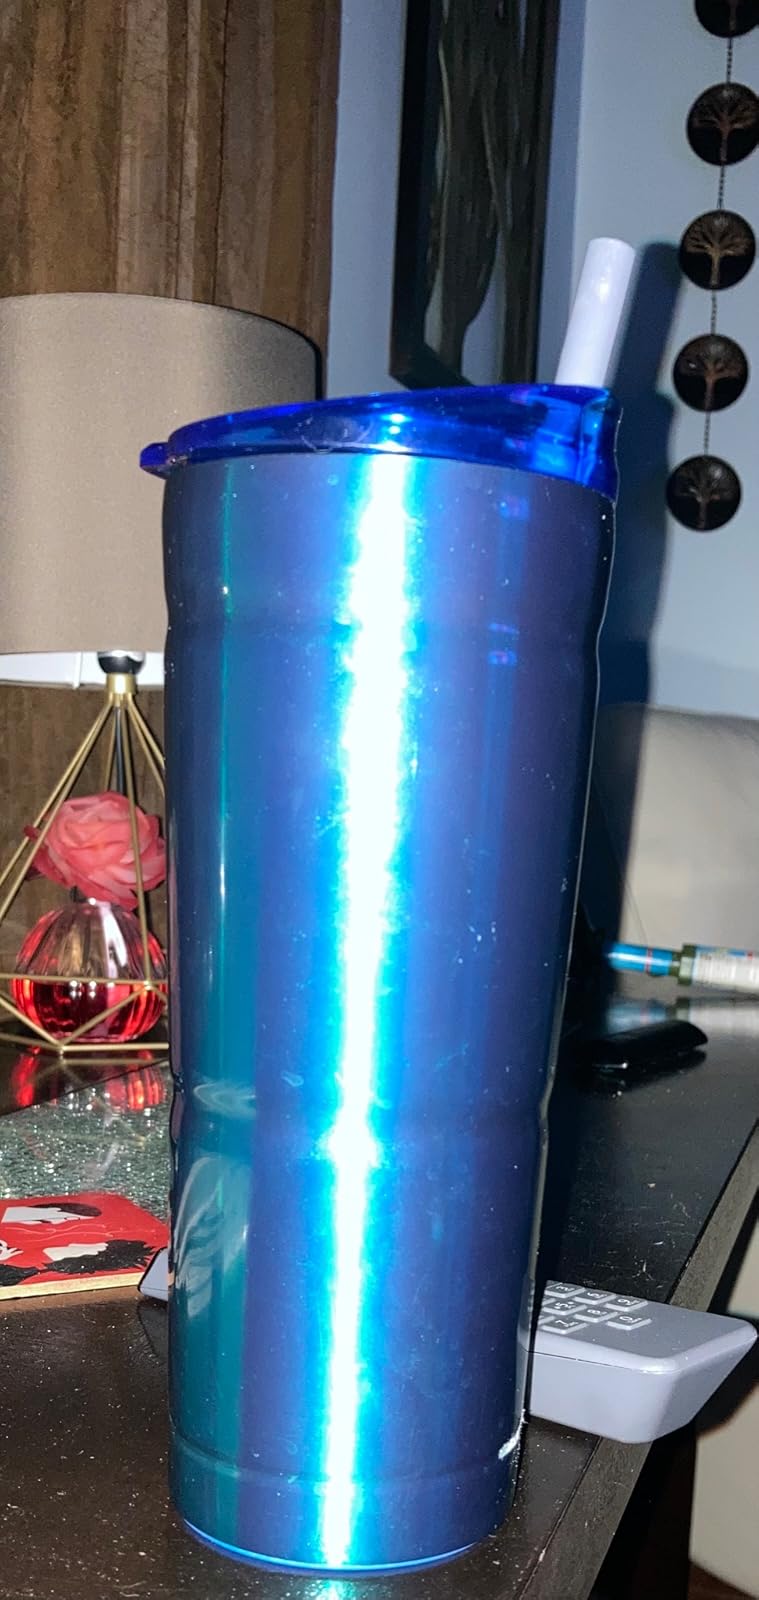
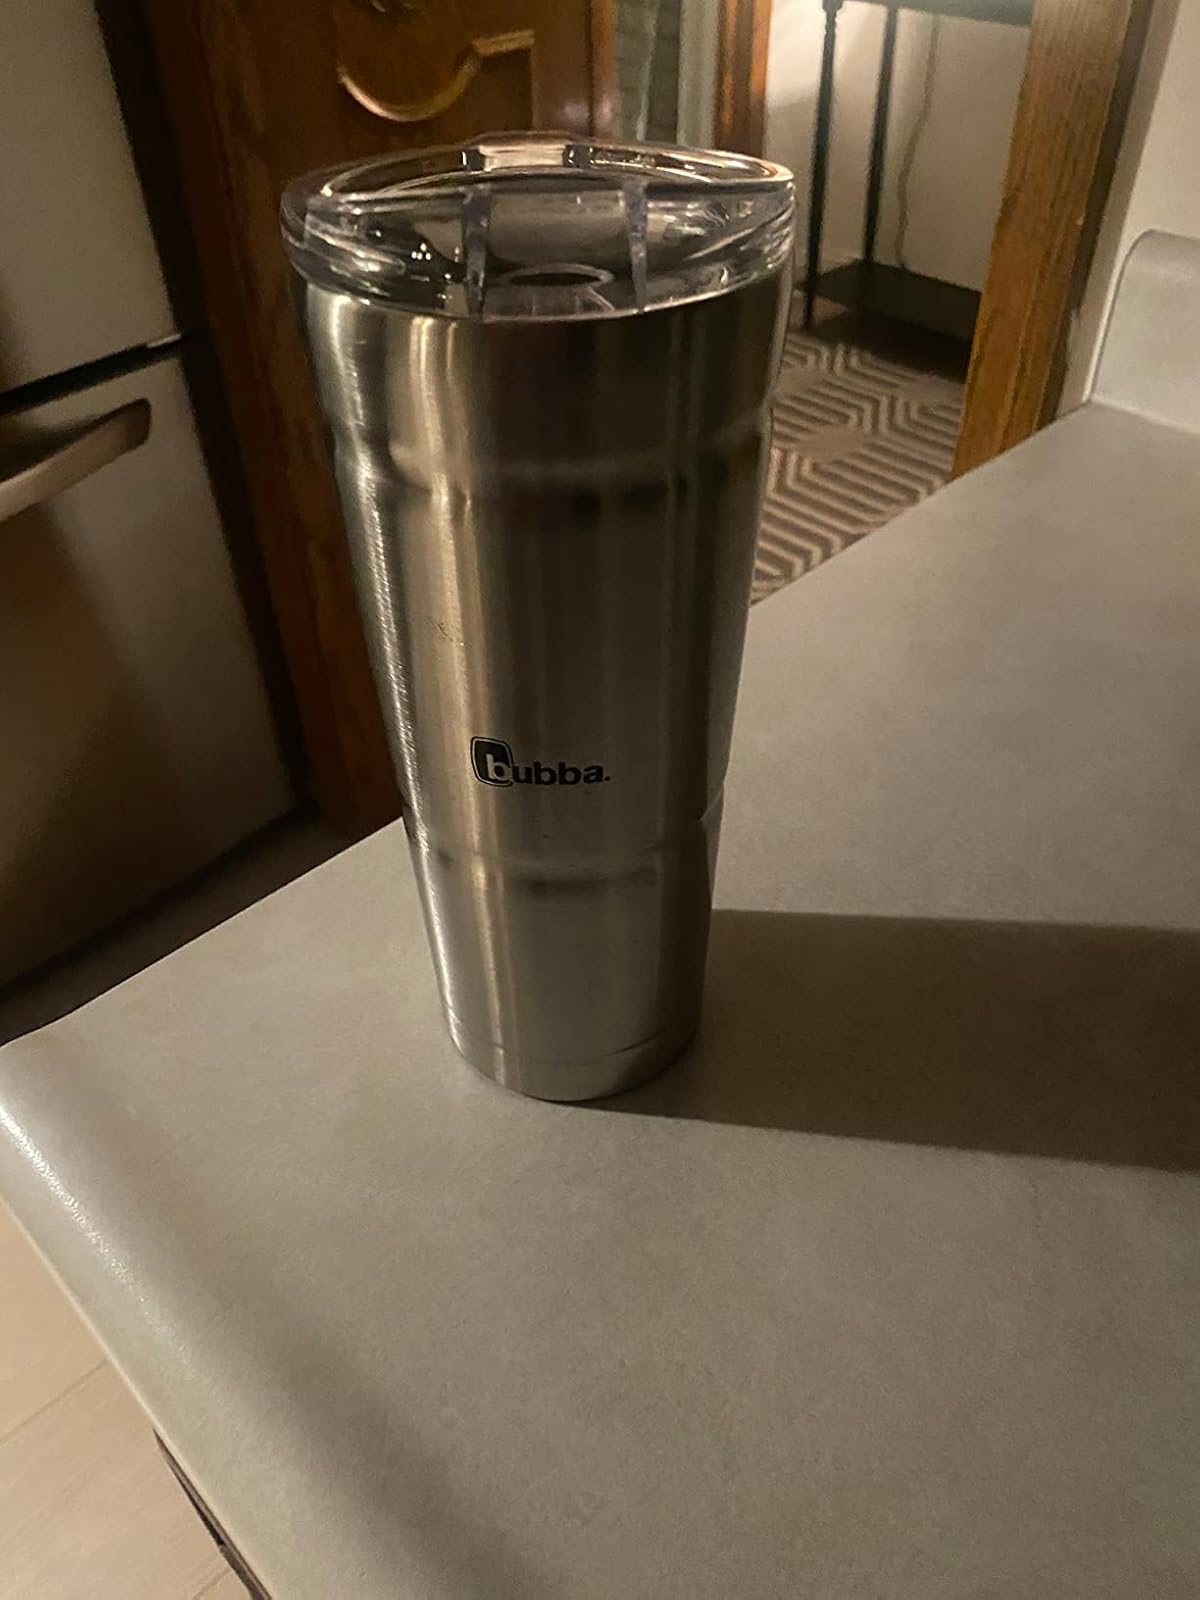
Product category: items_tea
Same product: no